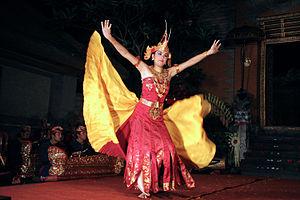
Bali Ubud danseuse Bahasa Indonesia: Tari Cendrawasih. Pencipta: N.L.N. Swasthi Wijaya Bandem